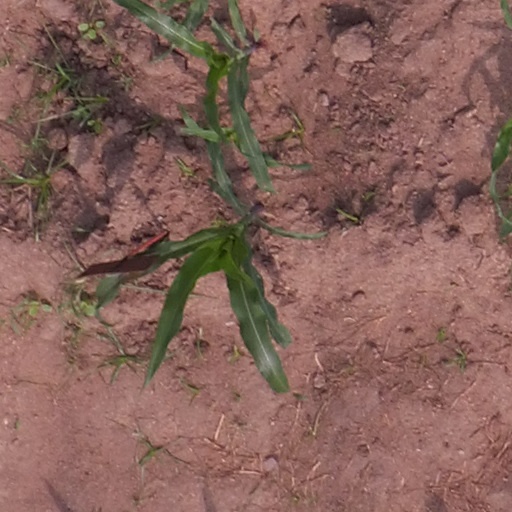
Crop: maize; corn